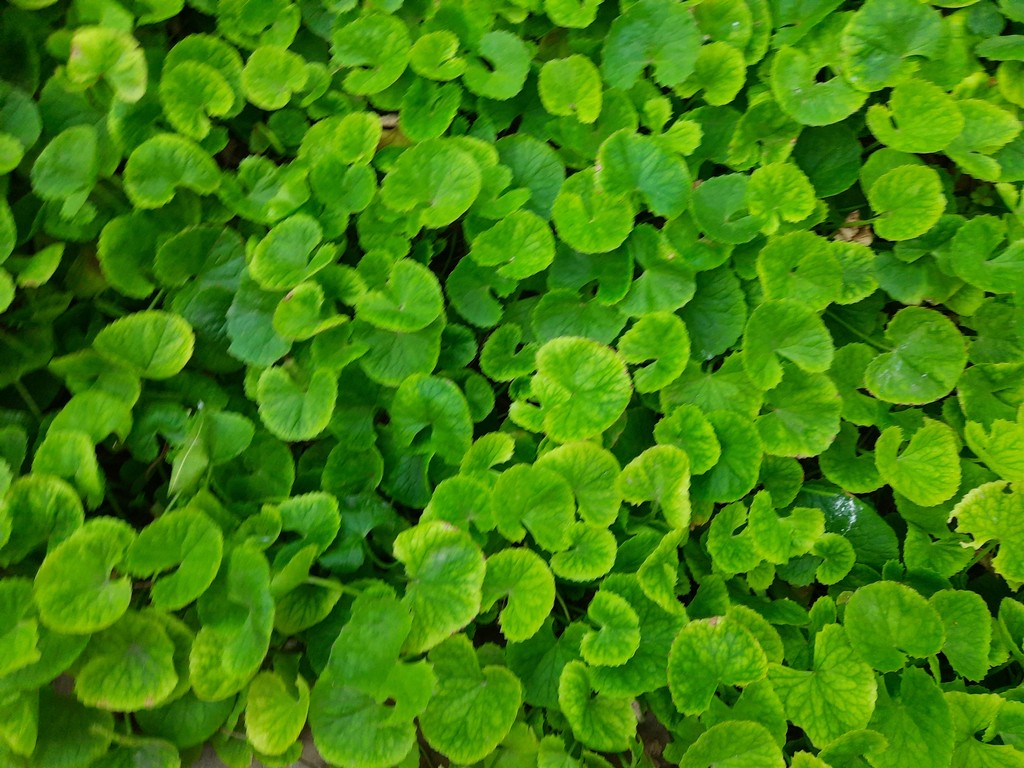
Label: Healthy